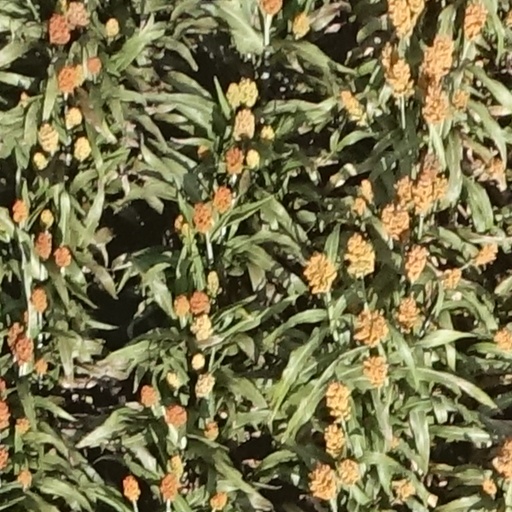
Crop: sorghum